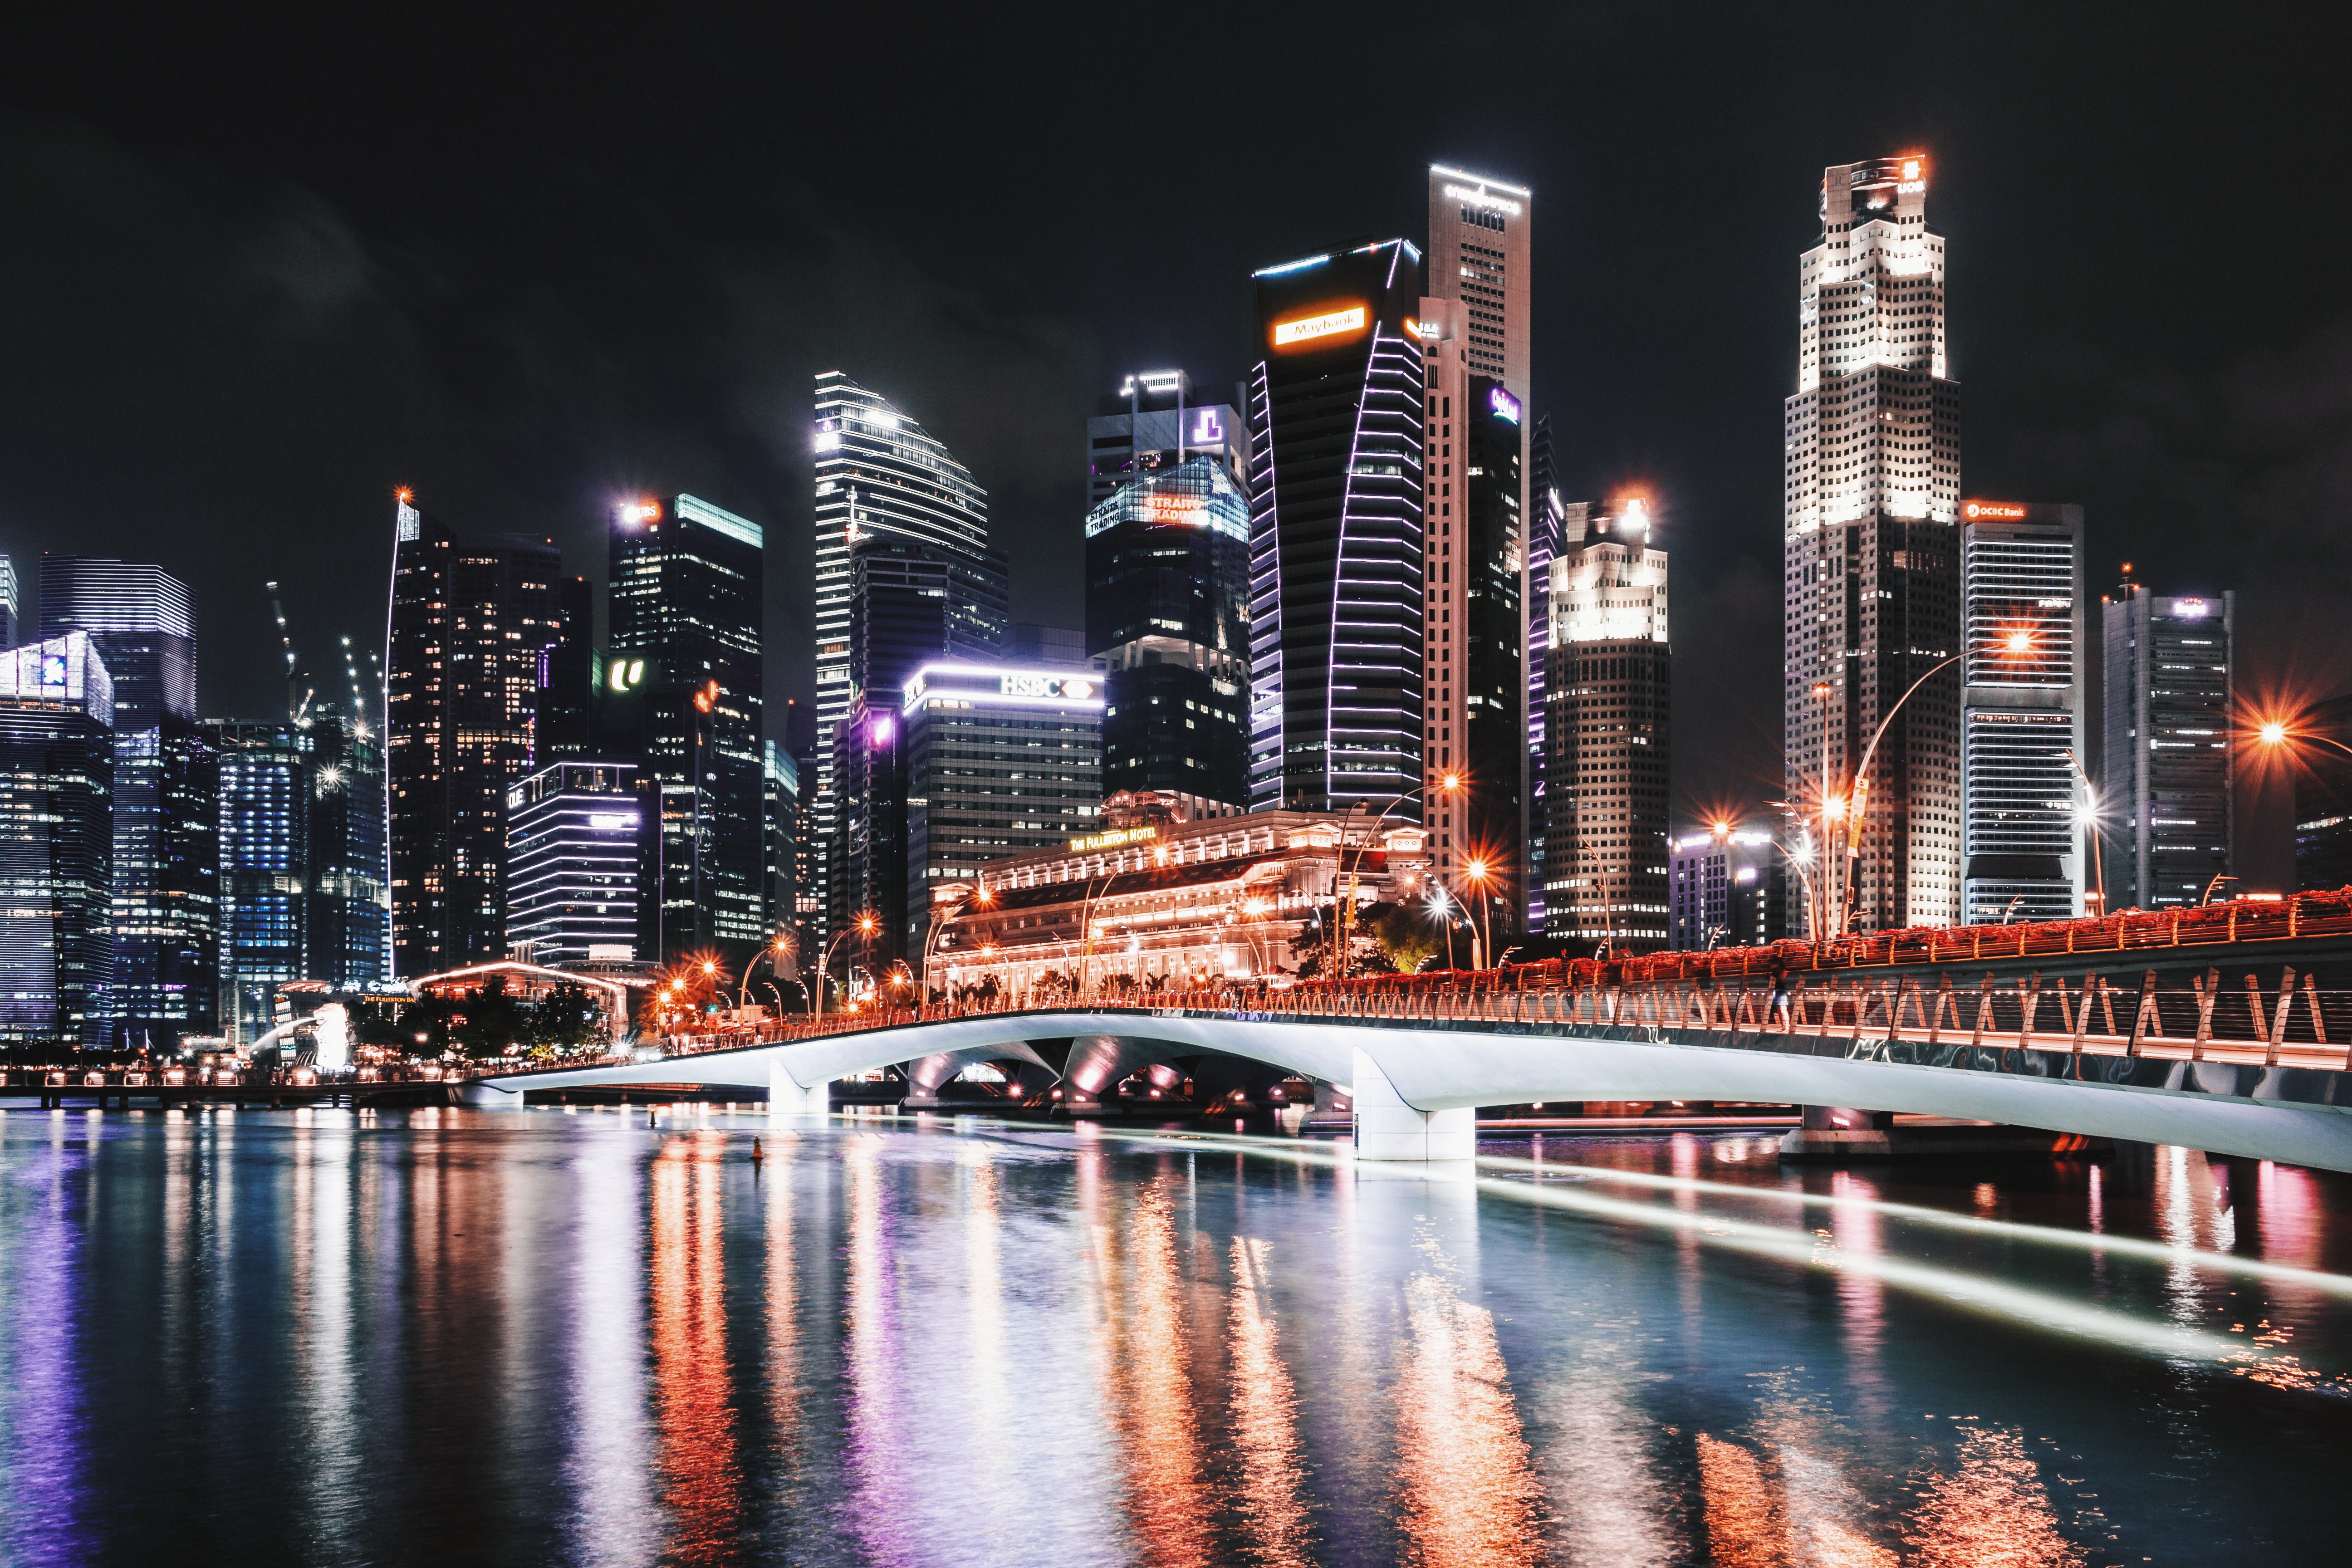
light, skyline, night, city, skyscraper, cityscape, downtown, dusk, evening, reflection, landmark, asium, metropolis, urban area, geographical feature, human settlement, metropolitan area